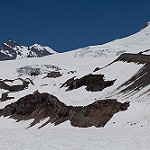
Scene: Outdoor